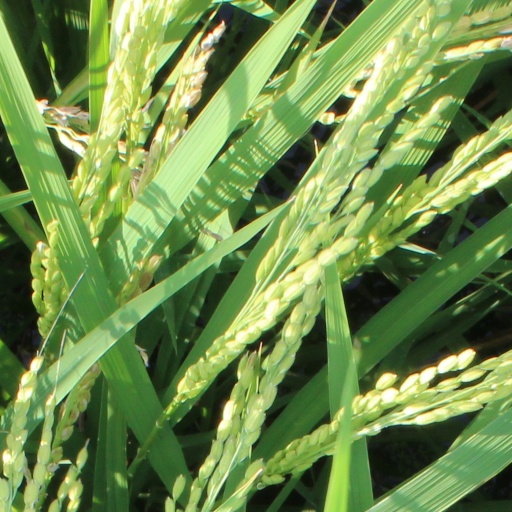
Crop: rice